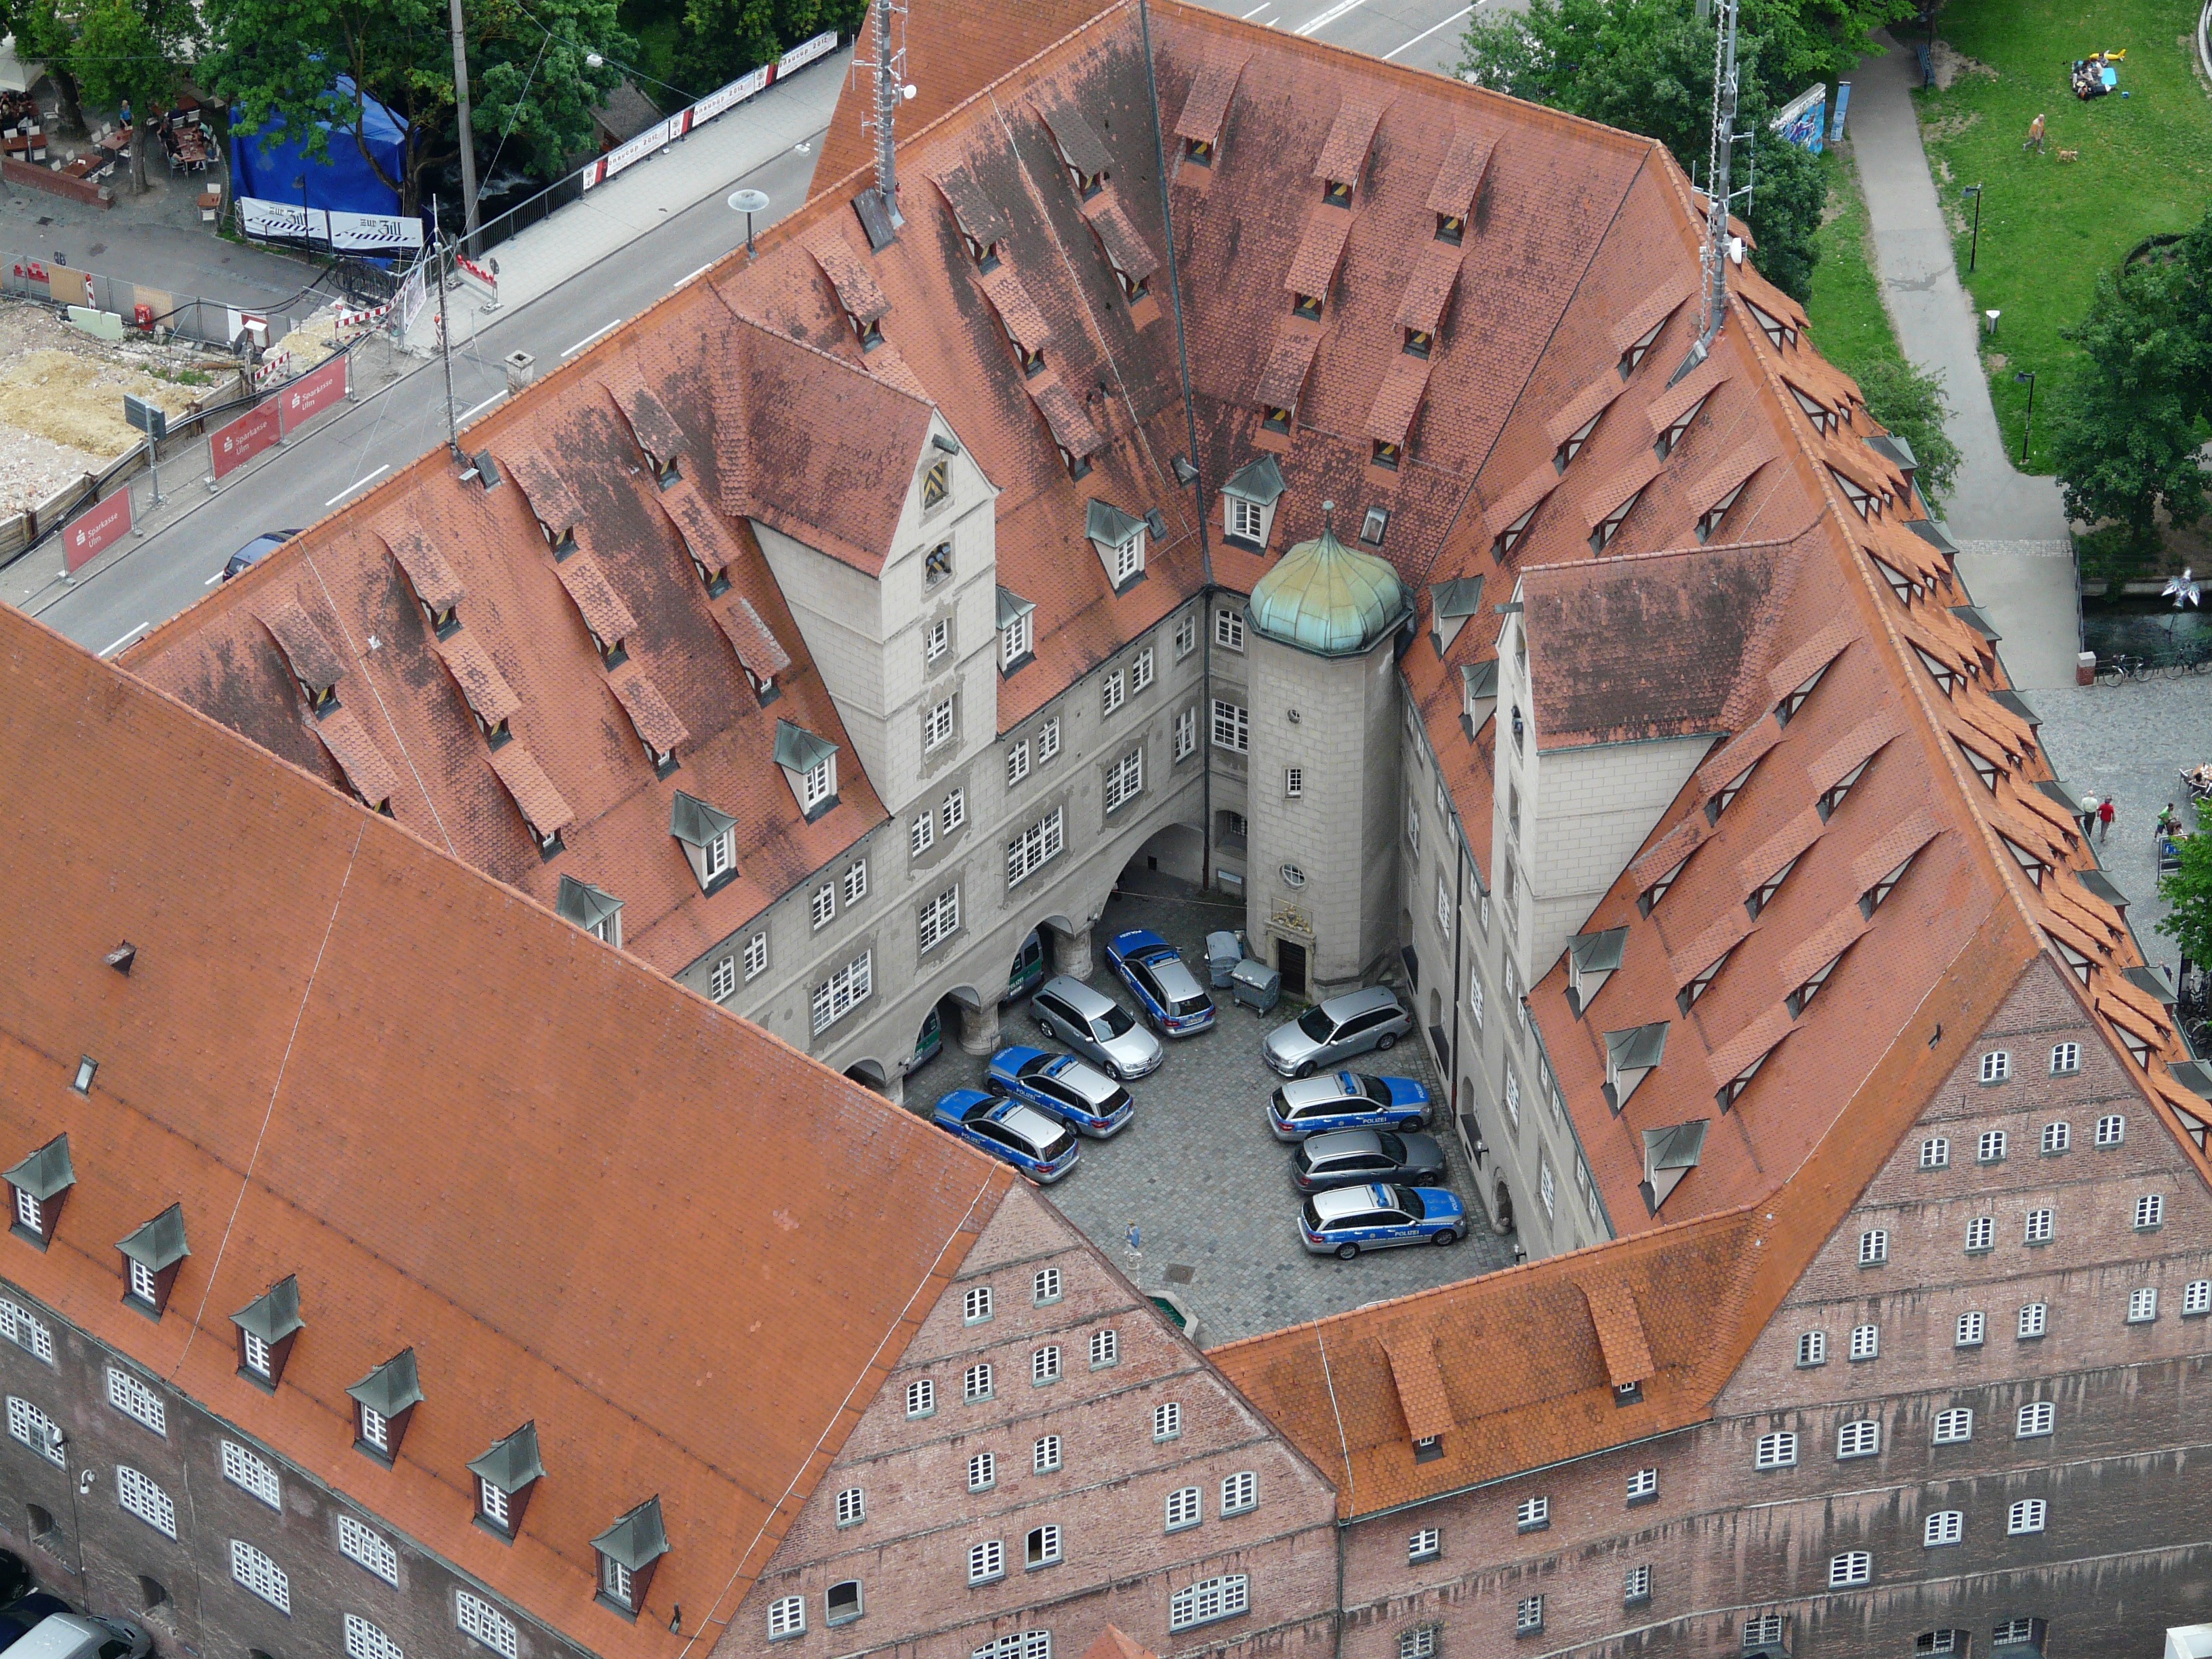
architecture, roof, building, brick, aerial view, courtyard, police, brickwork, ulm, new construction, aerial photography, police cars, police directorate, service building, police headquarters